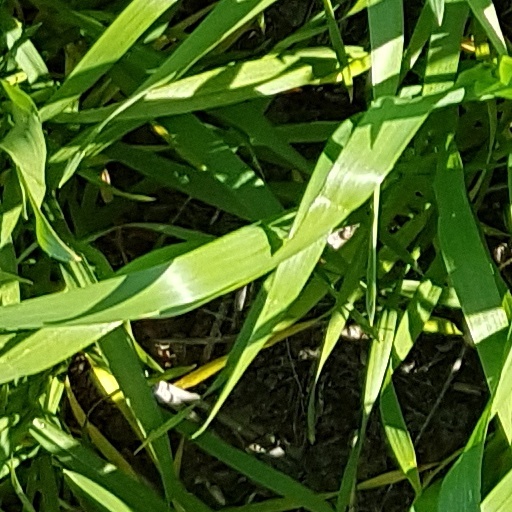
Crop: wheat